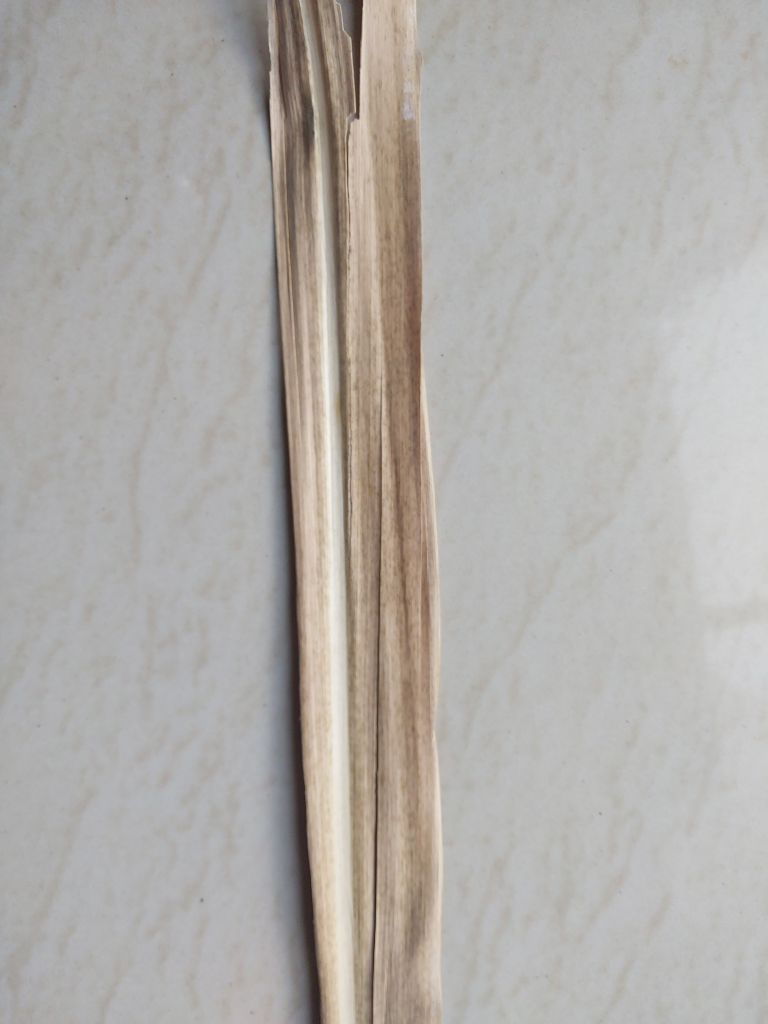
Label: Dried